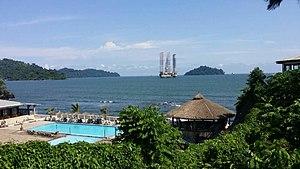
Mer au loin, Limbé, Sud-Ouest
La Région du Sud-Ouest est l'une des dix régions du Cameroun, située dans le sud-ouest du pays et frontalière du Nigéria. Son chef-lieu est Buéa.